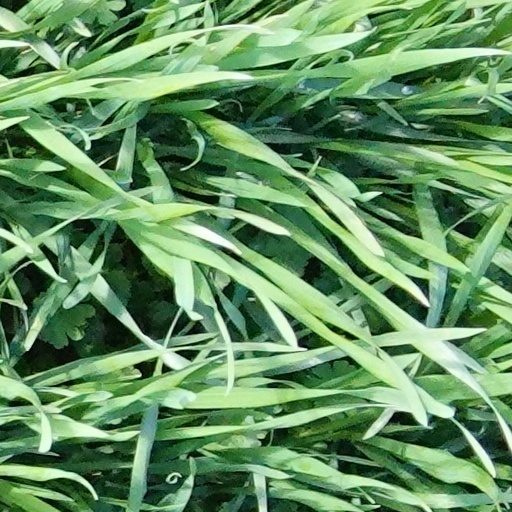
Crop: wheat